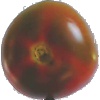
Label: Tomato Maroon 1